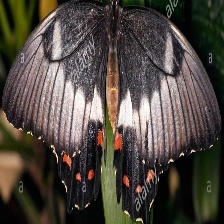
Species: ORCHARD SWALLOW